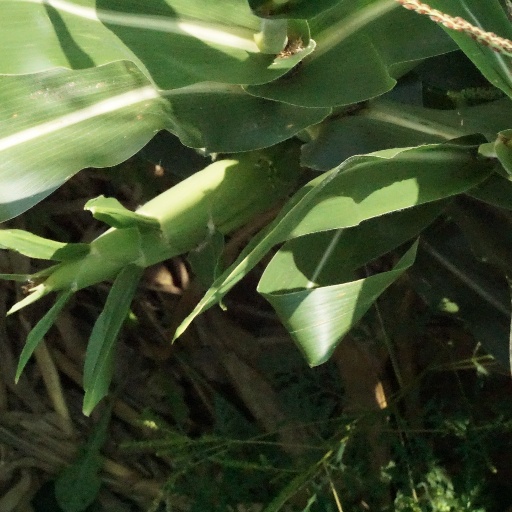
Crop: maize; corn